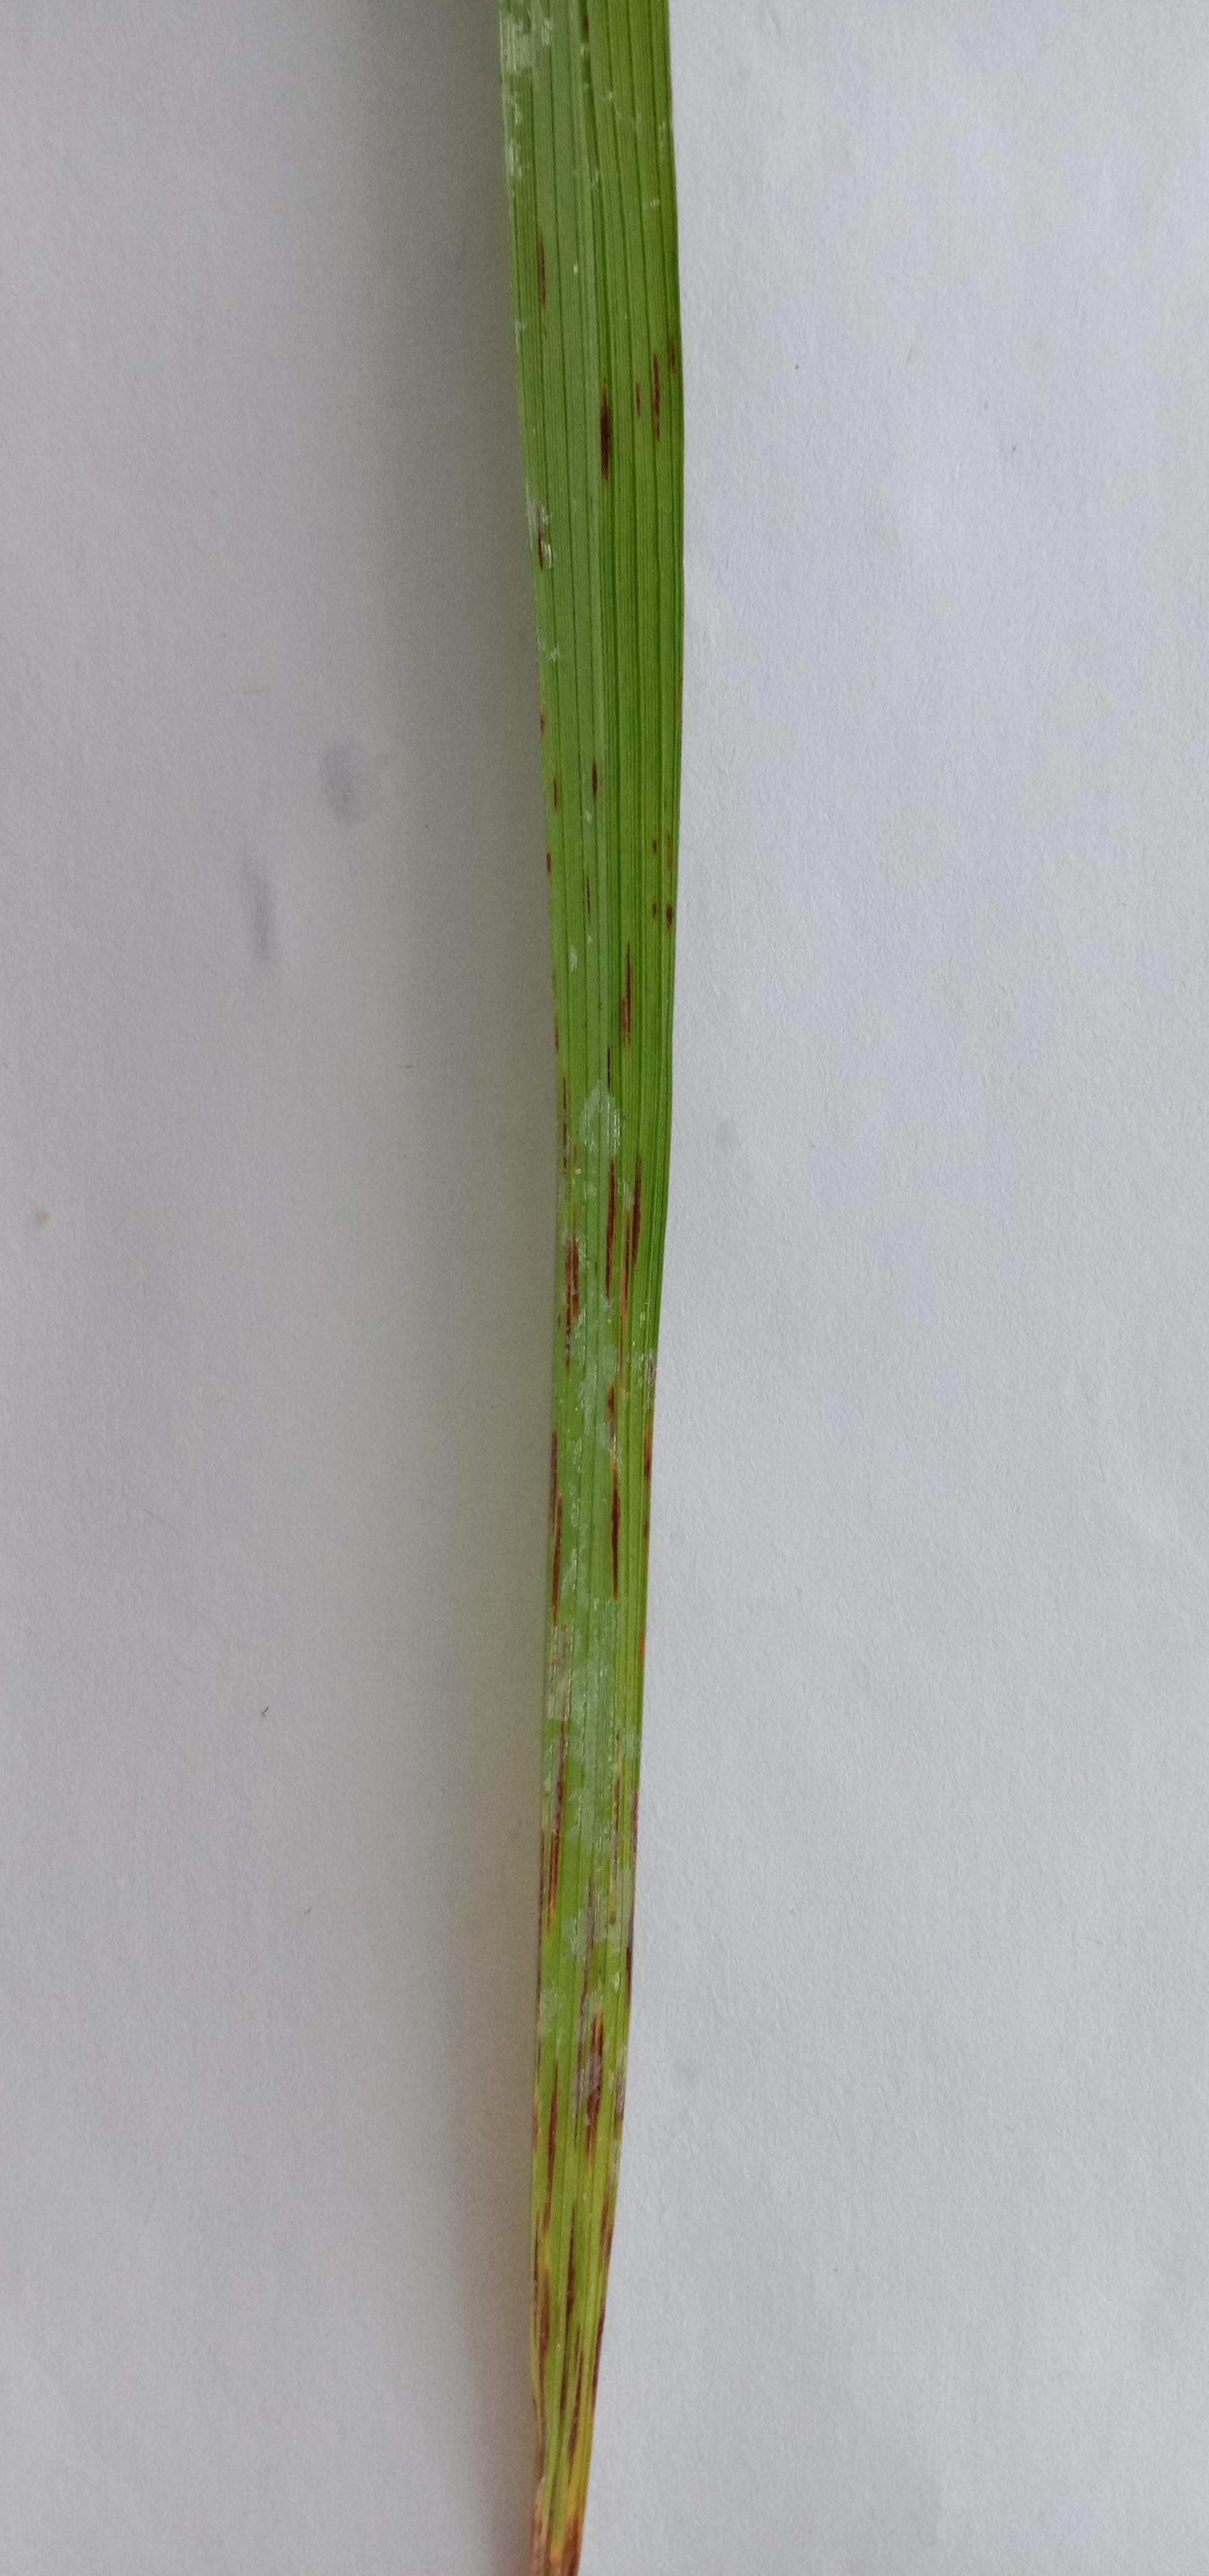
Label: Rice___Leaf_Blast